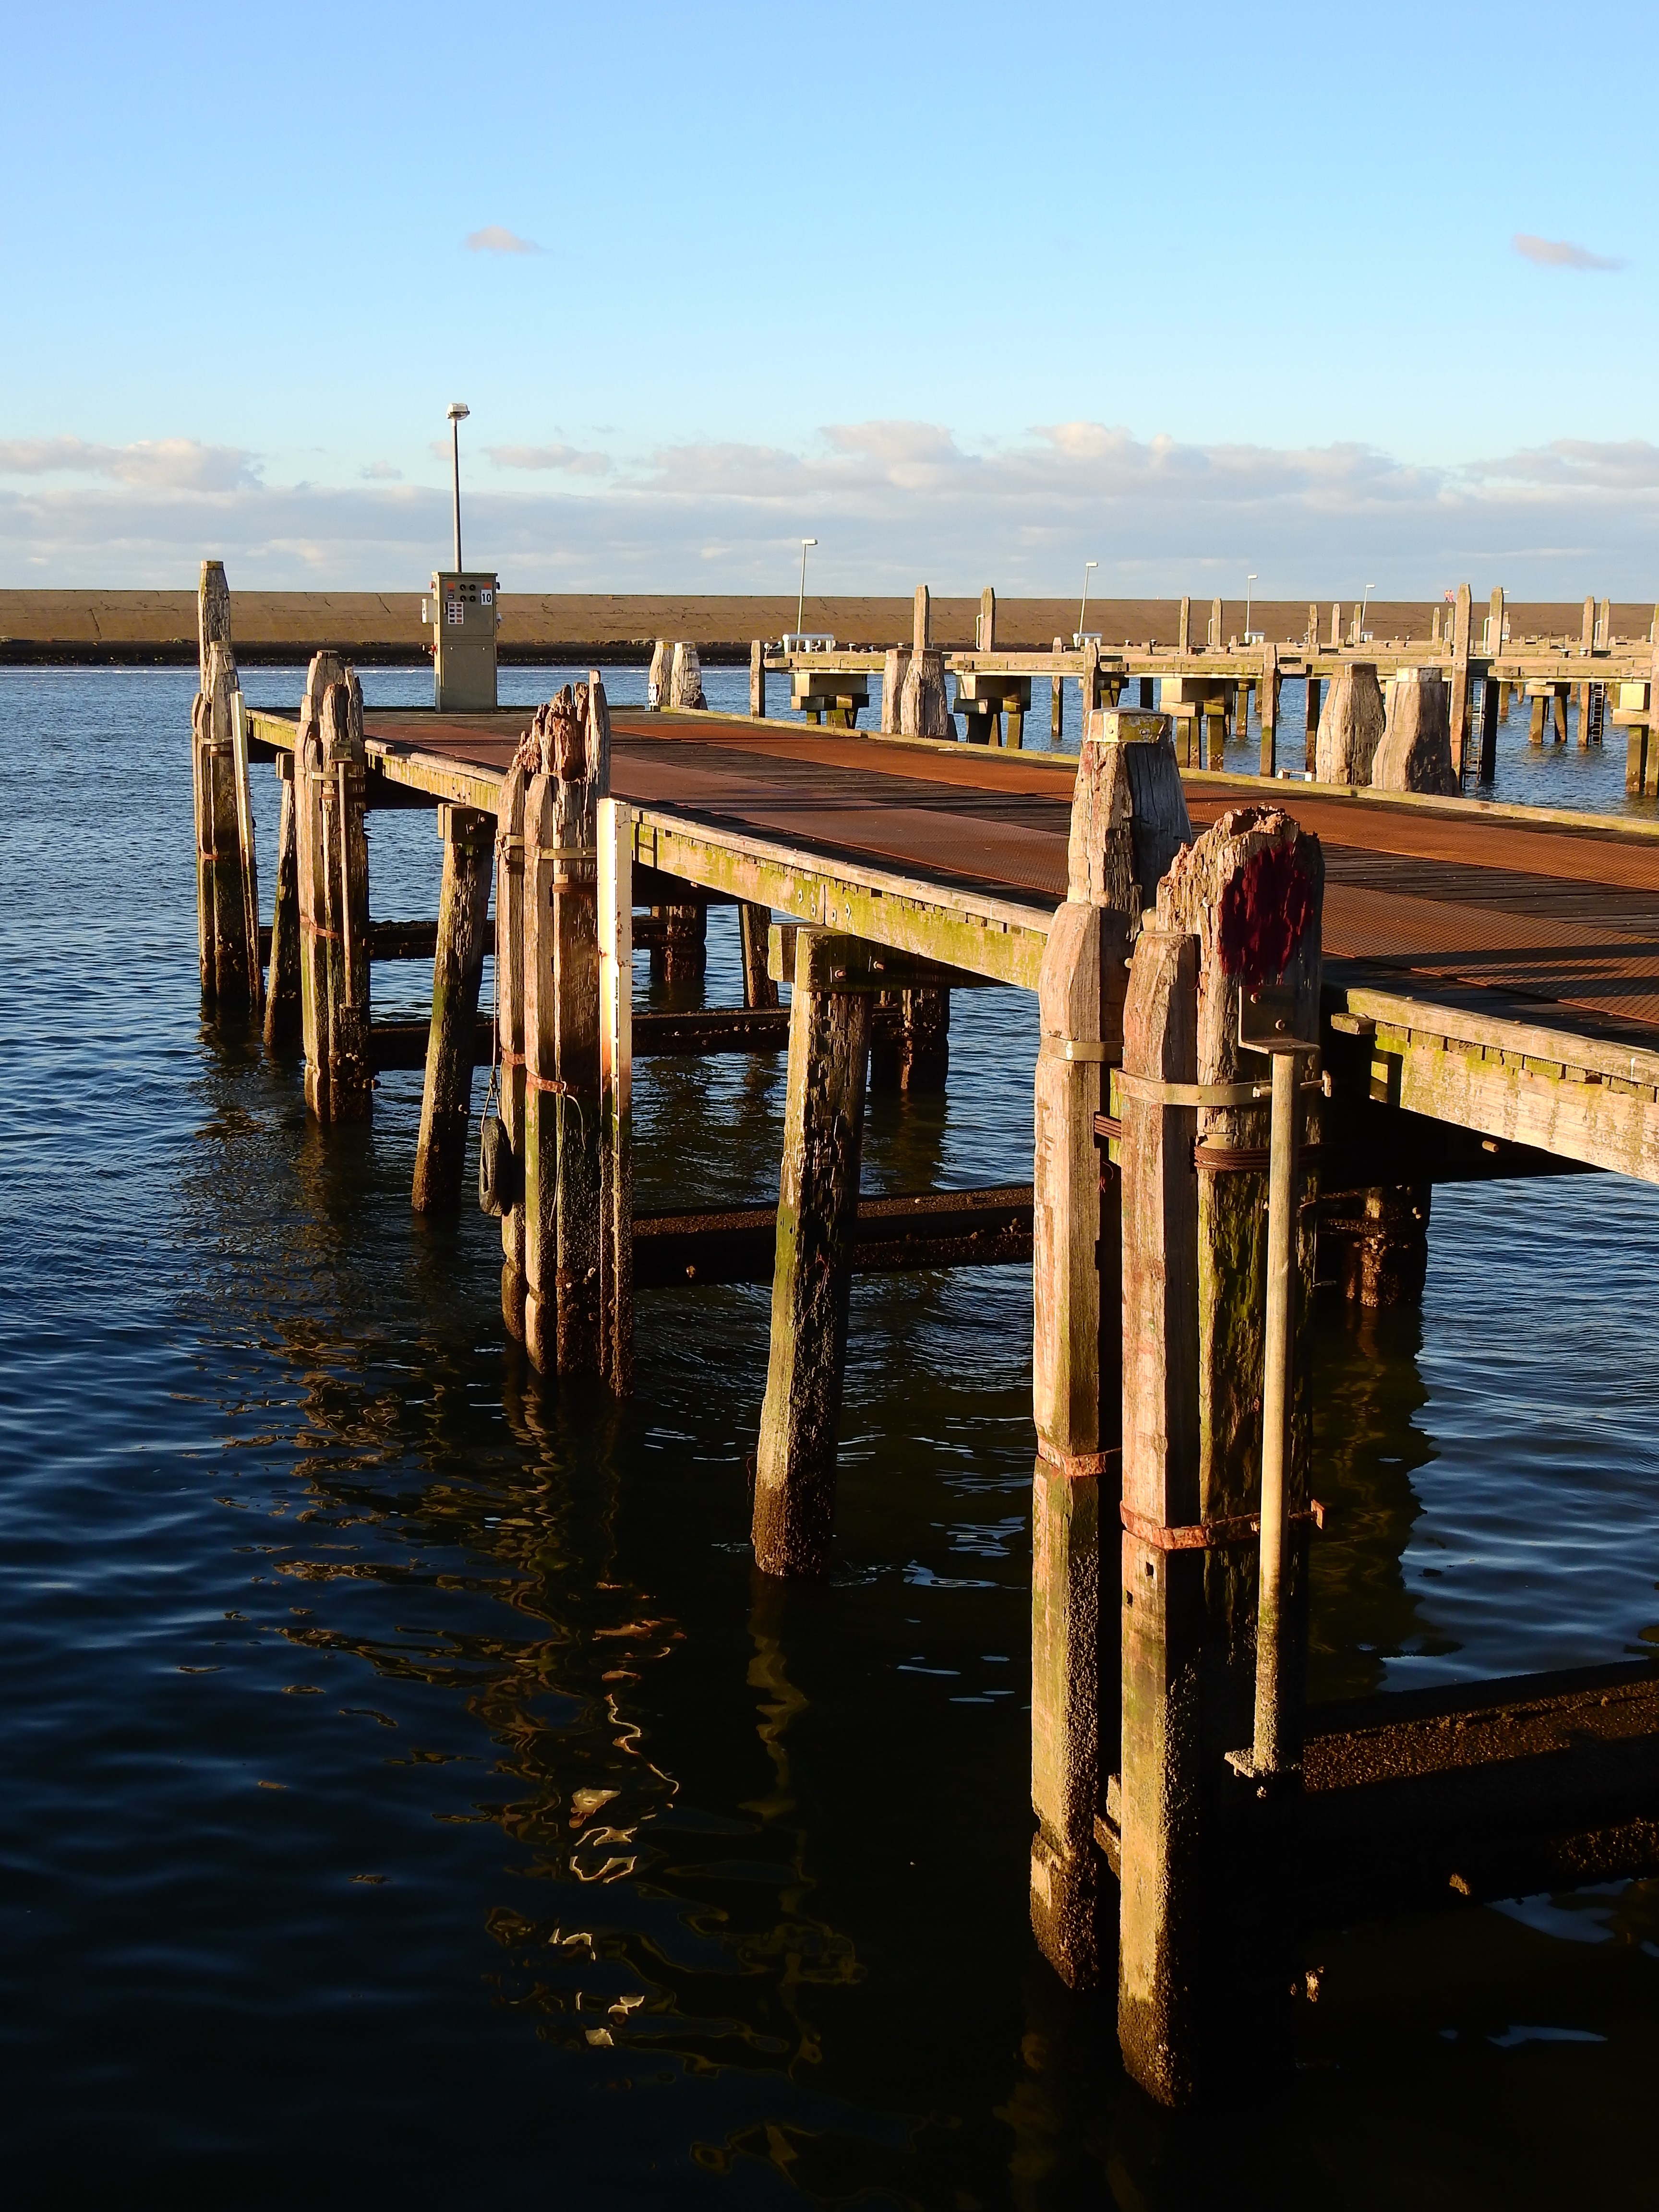
sea, coast, water, ocean, dock, sunset, boat, bridge, shore, lake, pier, river, walkway, dusk, web, evening, reflection, vehicle, port, jetty, waterway, holland, netherlands, channel, north sea, more, friesland